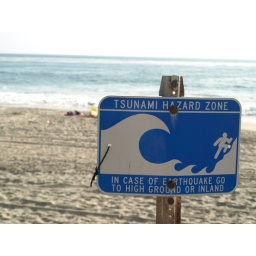
I love that this sign is near such a perfect beach